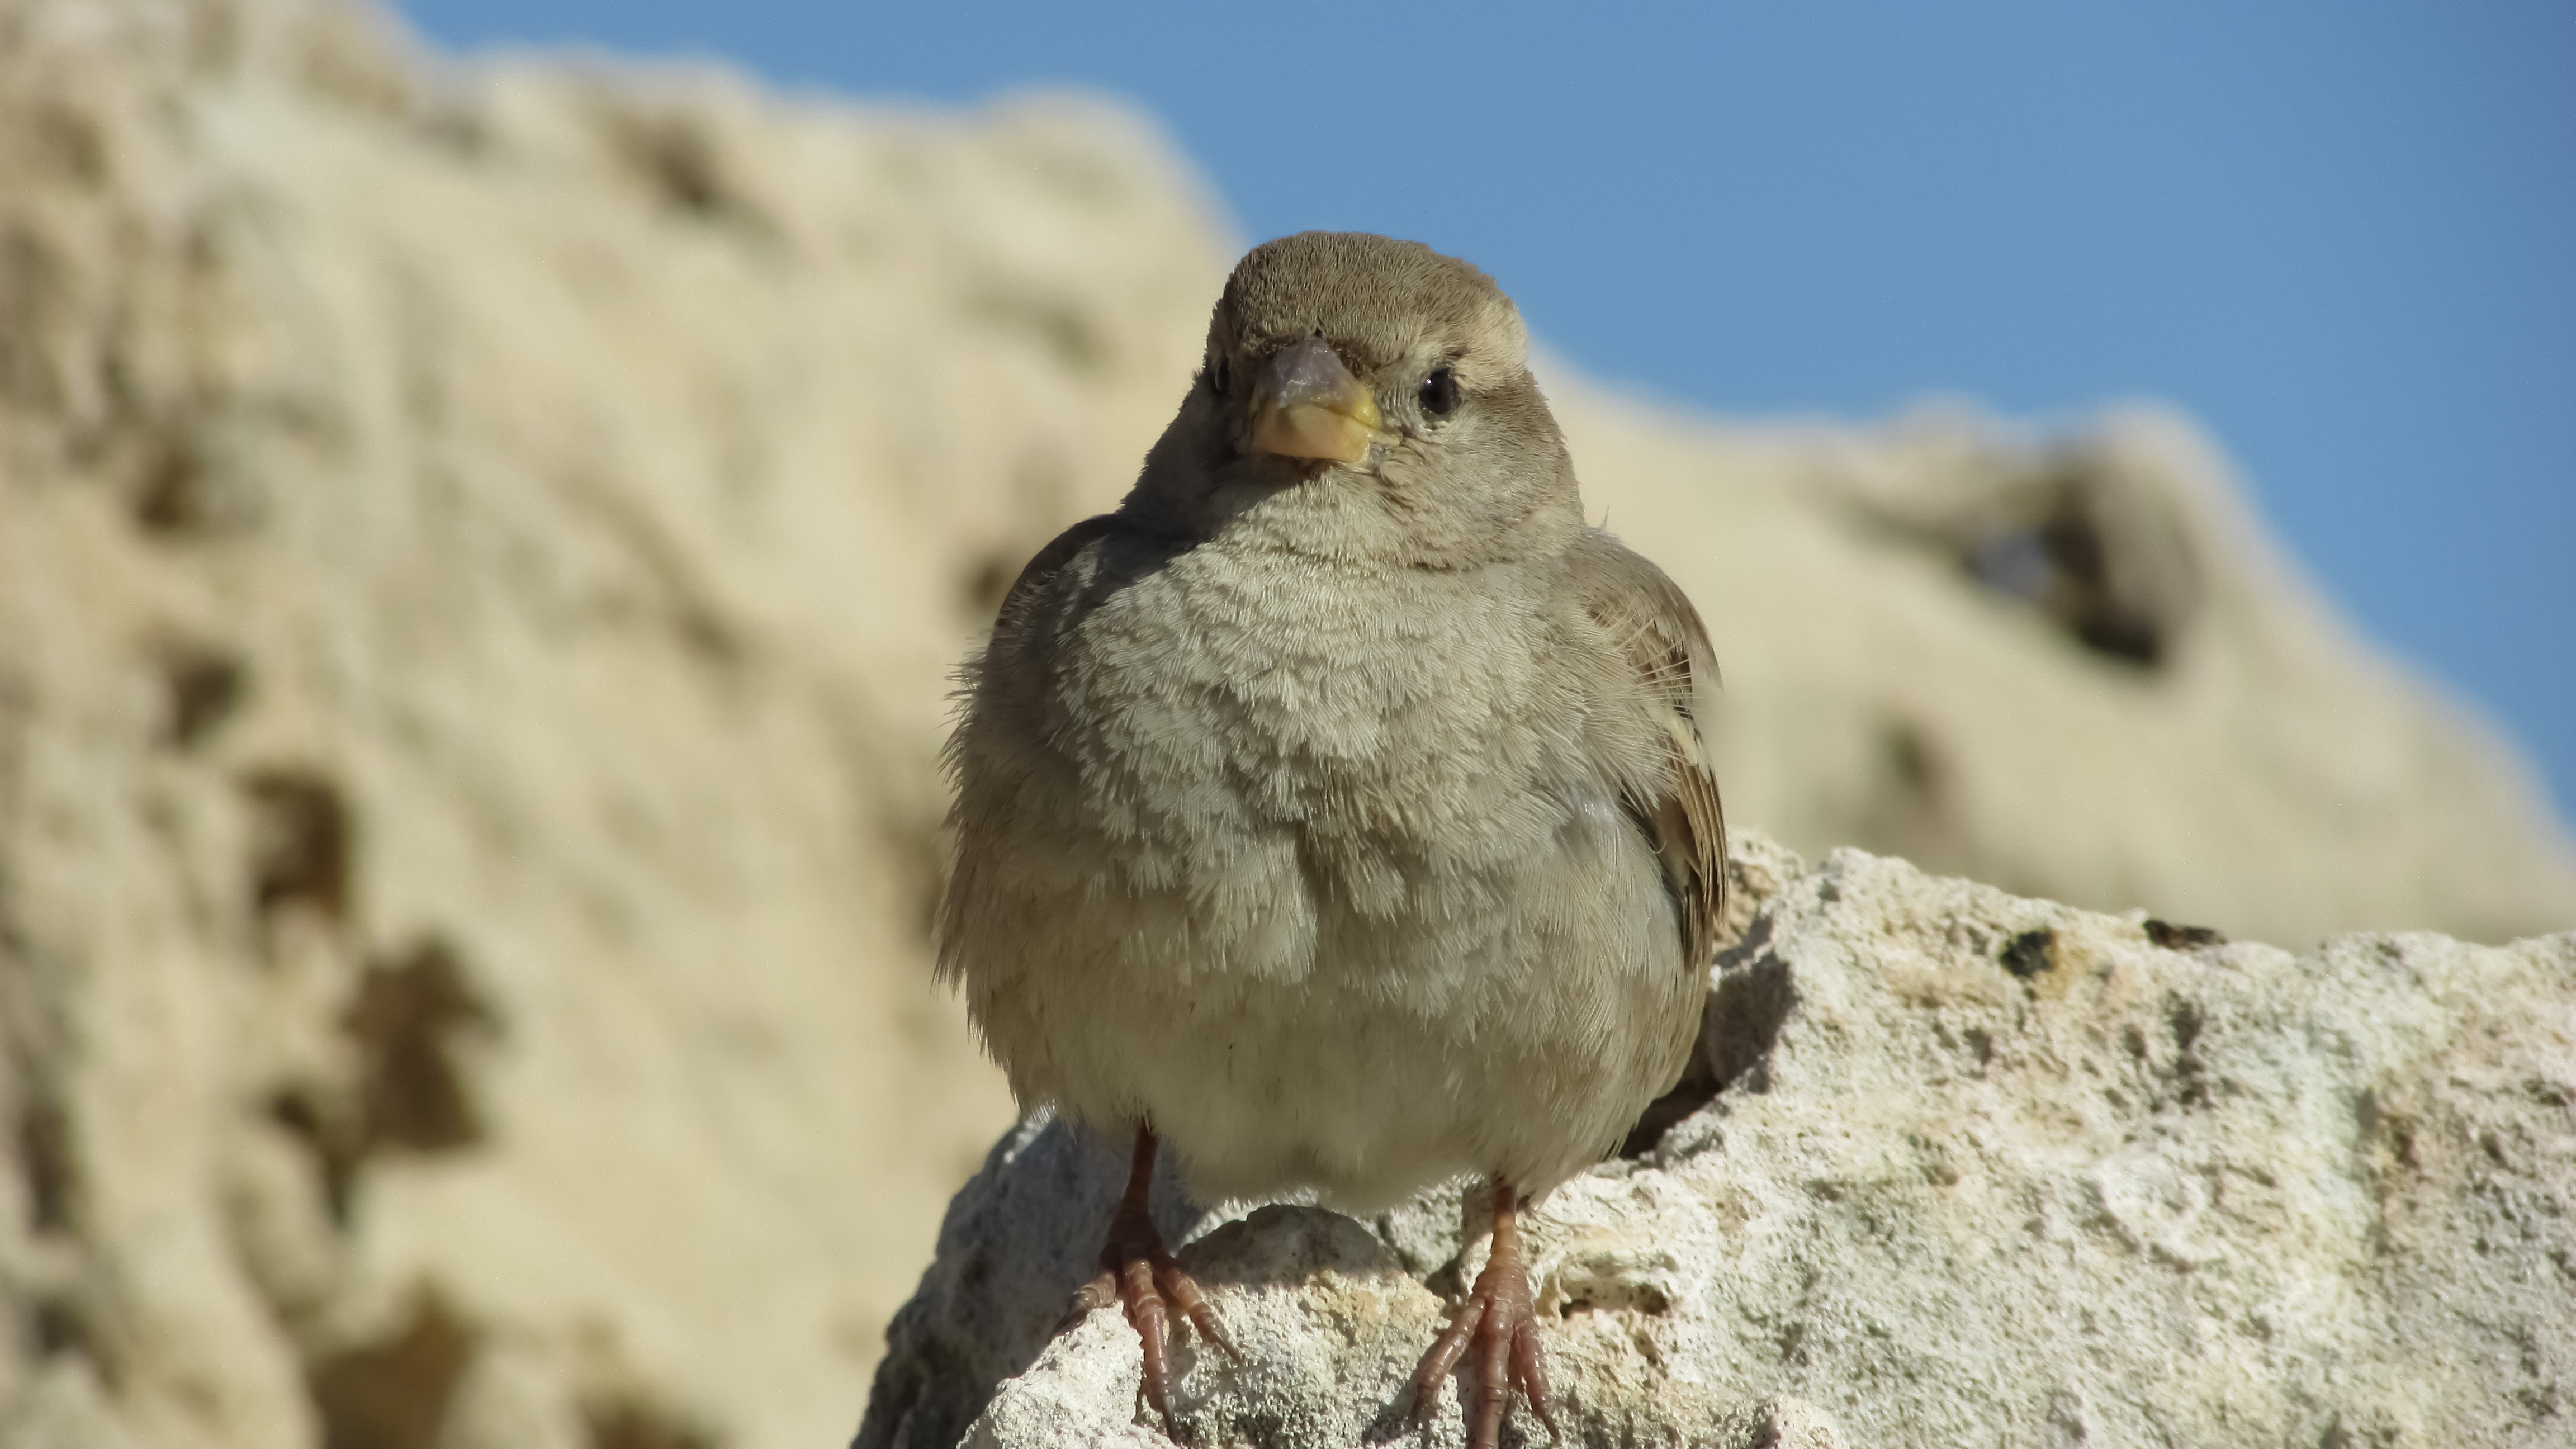
nature, rock, bird, animal, cute, wildlife, beak, sitting, small, fauna, vertebrate, sparrow, falcon, perching bird